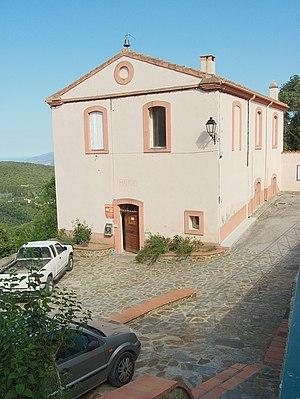
Mairie, Taillet (Pyrénées-Orientales, Languedoc-Roussillon, France) Català: Ajuntament, Tellet (Pirineus Orientals, Llenguadoc-Rosselló, França) Español: Ayuntamiento, Taillet (Pirineos Orientales, Languedoc-Rosellón, Francia)
Taillet est une commune française située dans le département des Pyrénées-Orientales, en région Occitanie.